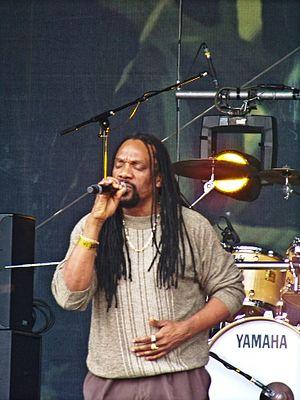
Glen Washington est un chanteur et percussionniste jamaïcain de reggae.